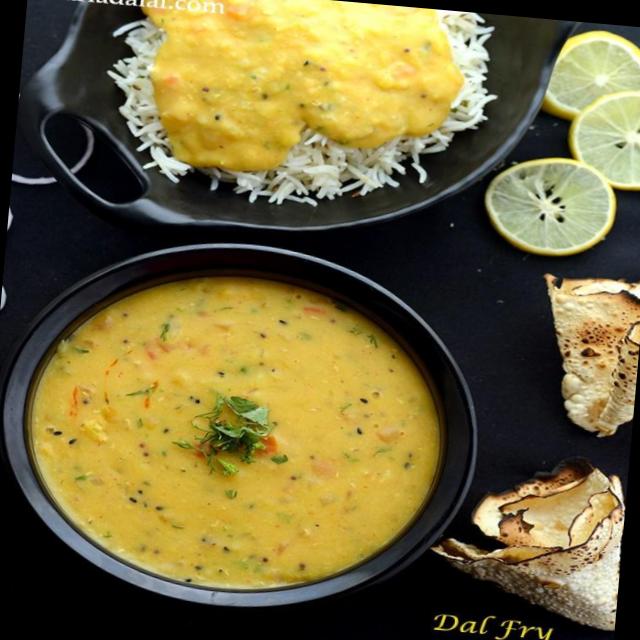
Dish: dal_makhani